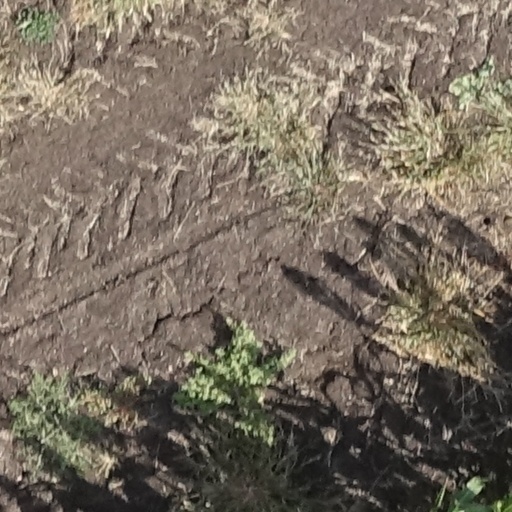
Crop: sorghum